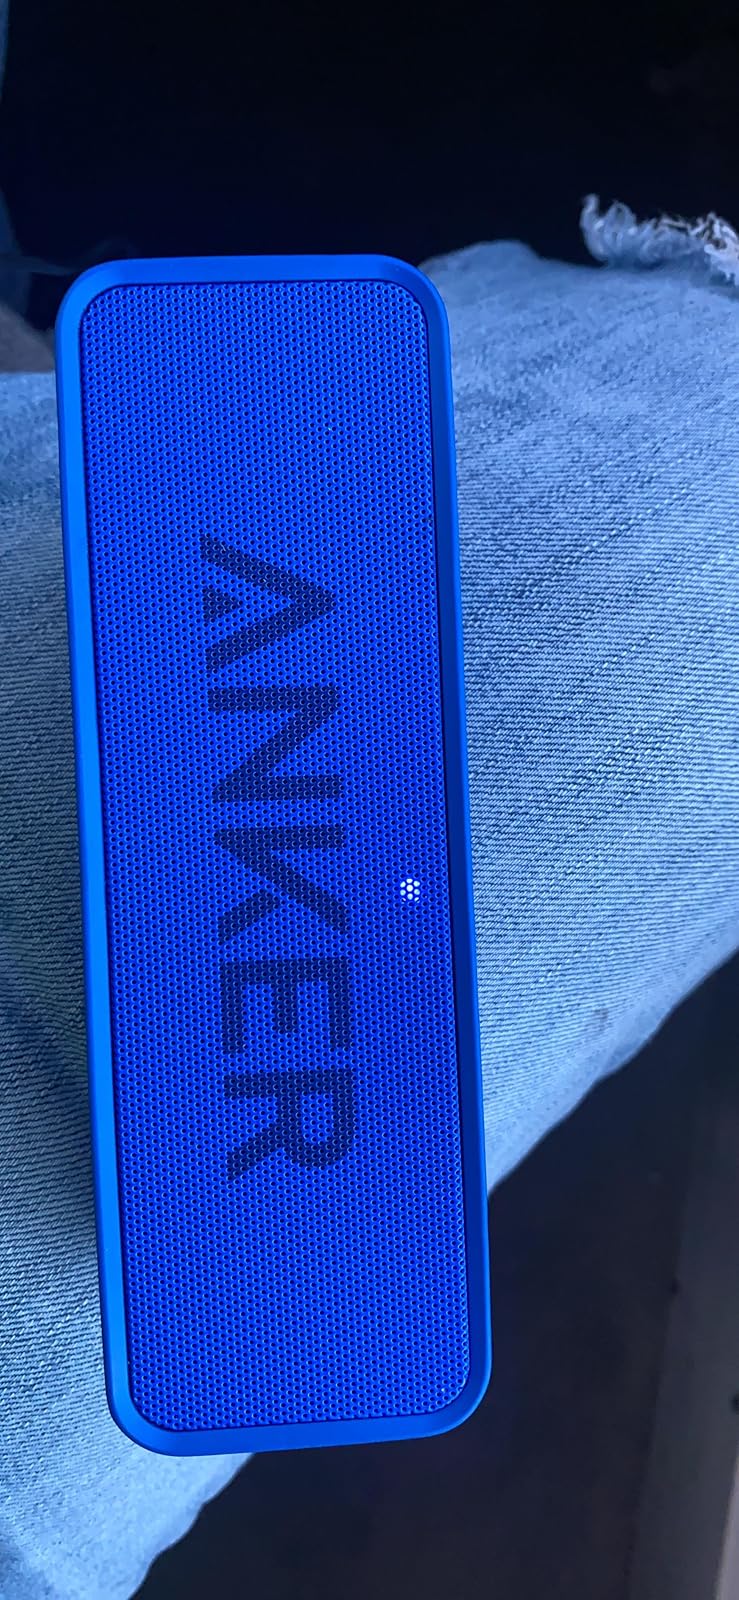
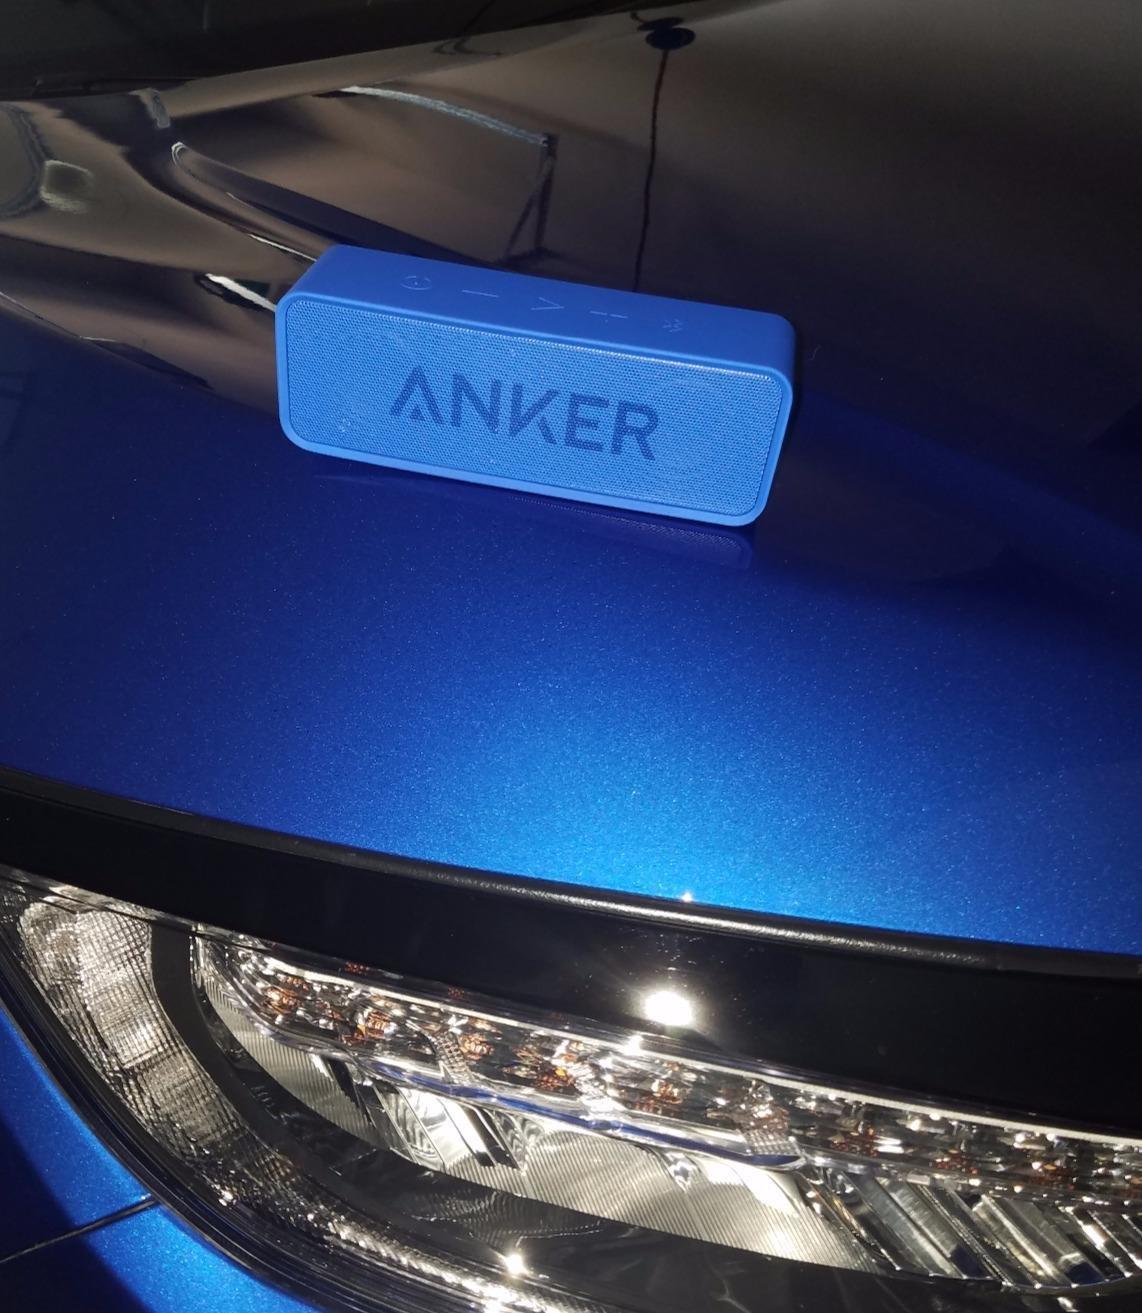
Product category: speaker
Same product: yes